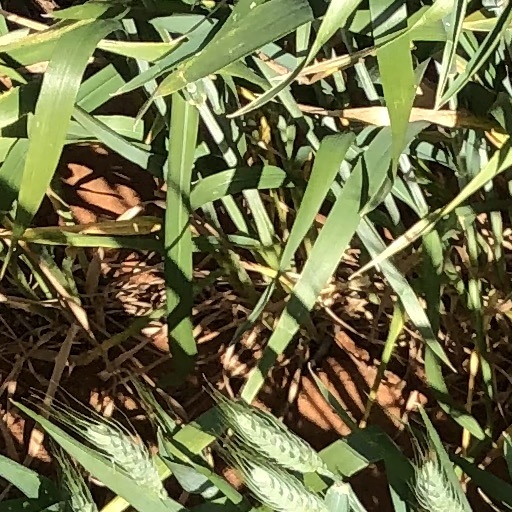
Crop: wheat